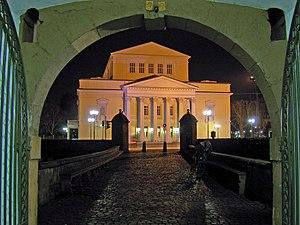
Darmstadt est une ville du Land de Hesse en Allemagne. Depuis 1997, elle est appelée par le ministère de Hesse « Wissenschaftstadt Darmstadt », c'est-à-dire « Darmstadt, la ville de la Science ». Elle est jumelée à 14 villes européennes et une ville de Turquie.
Les Archives d’État de Hesse, Darmstadt forment l’une des trois archives régionales des Archives d’État de Hesse. Elles sont situées dans la « maison de l’Histoire », un service culturel situé dans la ville de Darmstadt qui abrite aussi les Archives de la ville de Darmstadt.